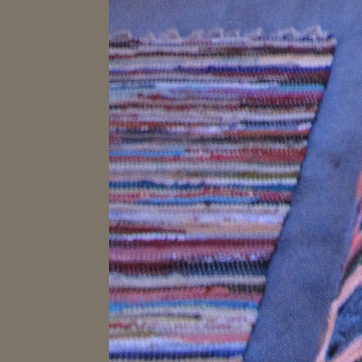
Material: carpet